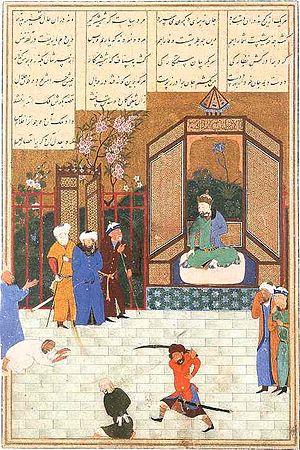
Les styles calligraphiques arabes se sont développés dès les premiers temps de l'islam, avec la diffusion des livres de tous types dans l'aire géographique de dar al-islam.